Bas van Bavel

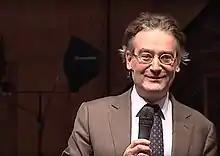
Bas van Bavel (2013)

Balthassar Jozef Paul "Bas" van Bavel (born 24 June 1964) is a Dutch historian. He has held the chair of Transitions of Economy and Society at Utrecht University since 2011, and has been professor of Economic and Social History since 2007. His research has mostly focused on pre-industrial Northwestern Europe. He was one of the winners of the 2019 Spinoza Prize, the highest award in Dutch science.